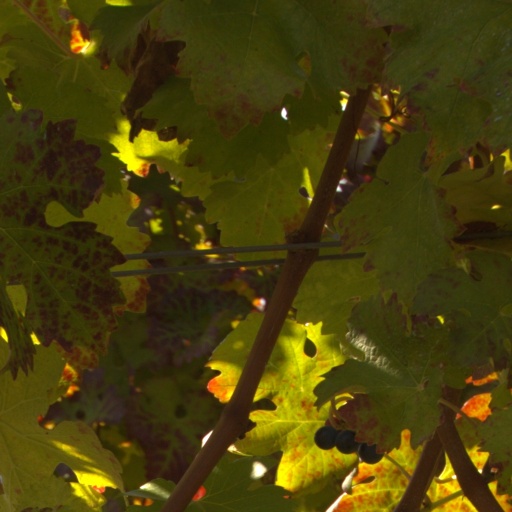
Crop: grape